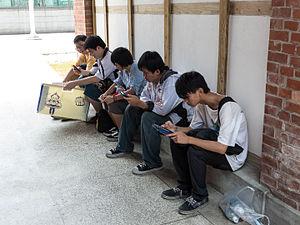
La dépendance ou l'addiction au smartphone est un phénomène qui apparaît depuis la large diffusion des Il relève, du moins en partie, de la cyberaddiction qui peut se développer, notamment dans le cadre du nomadisme numérique, ou révèle souvent d'autres addictions. Il peut ajouter à la dépendance au téléphone et à l'information disponible sur l'Internet une autre dépendance, à certains des réseaux sociaux qui se sont développés grâce à l'internet.